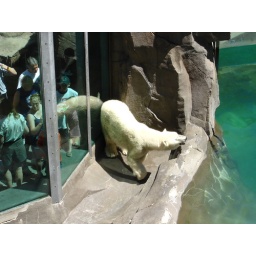
Polar bear near glass